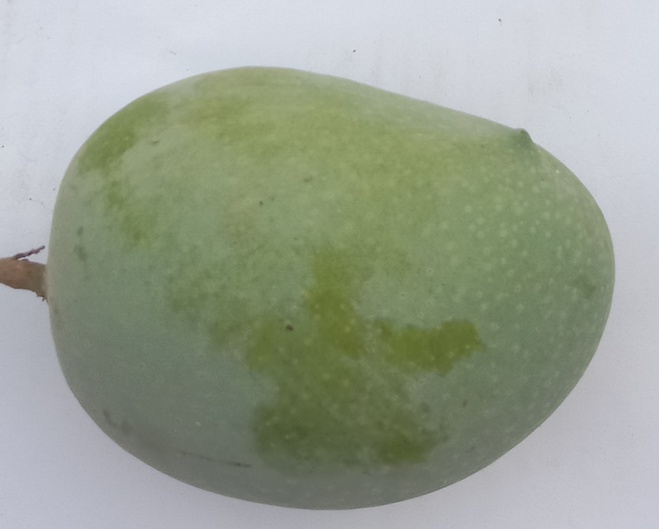
Mango variety: Langra